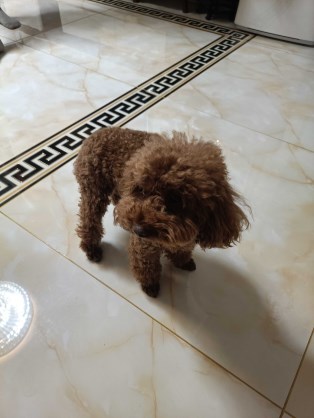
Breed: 7449-n000128-teddy